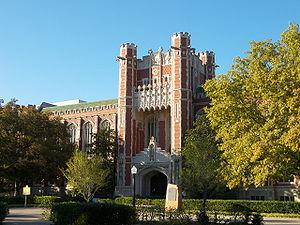
L'université d'Oklahoma, est une université publique située à Norman, dans l'État américain d'Oklahoma. Elle a été fondée en 1890 et compte aujourd'hui 2 000 employés académiques et 30 000 étudiants.